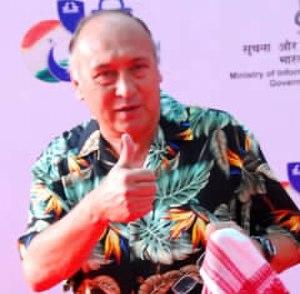
Victor Banerjee, né le 15 octobre 1946 à Calcutta, est un acteur et réalisateur indien d'ascendance bengali.